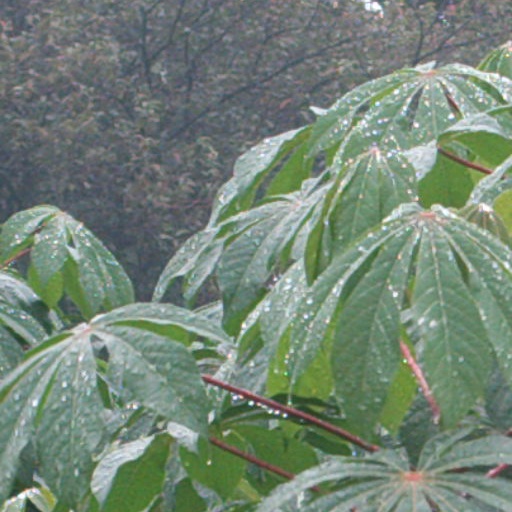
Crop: cassava